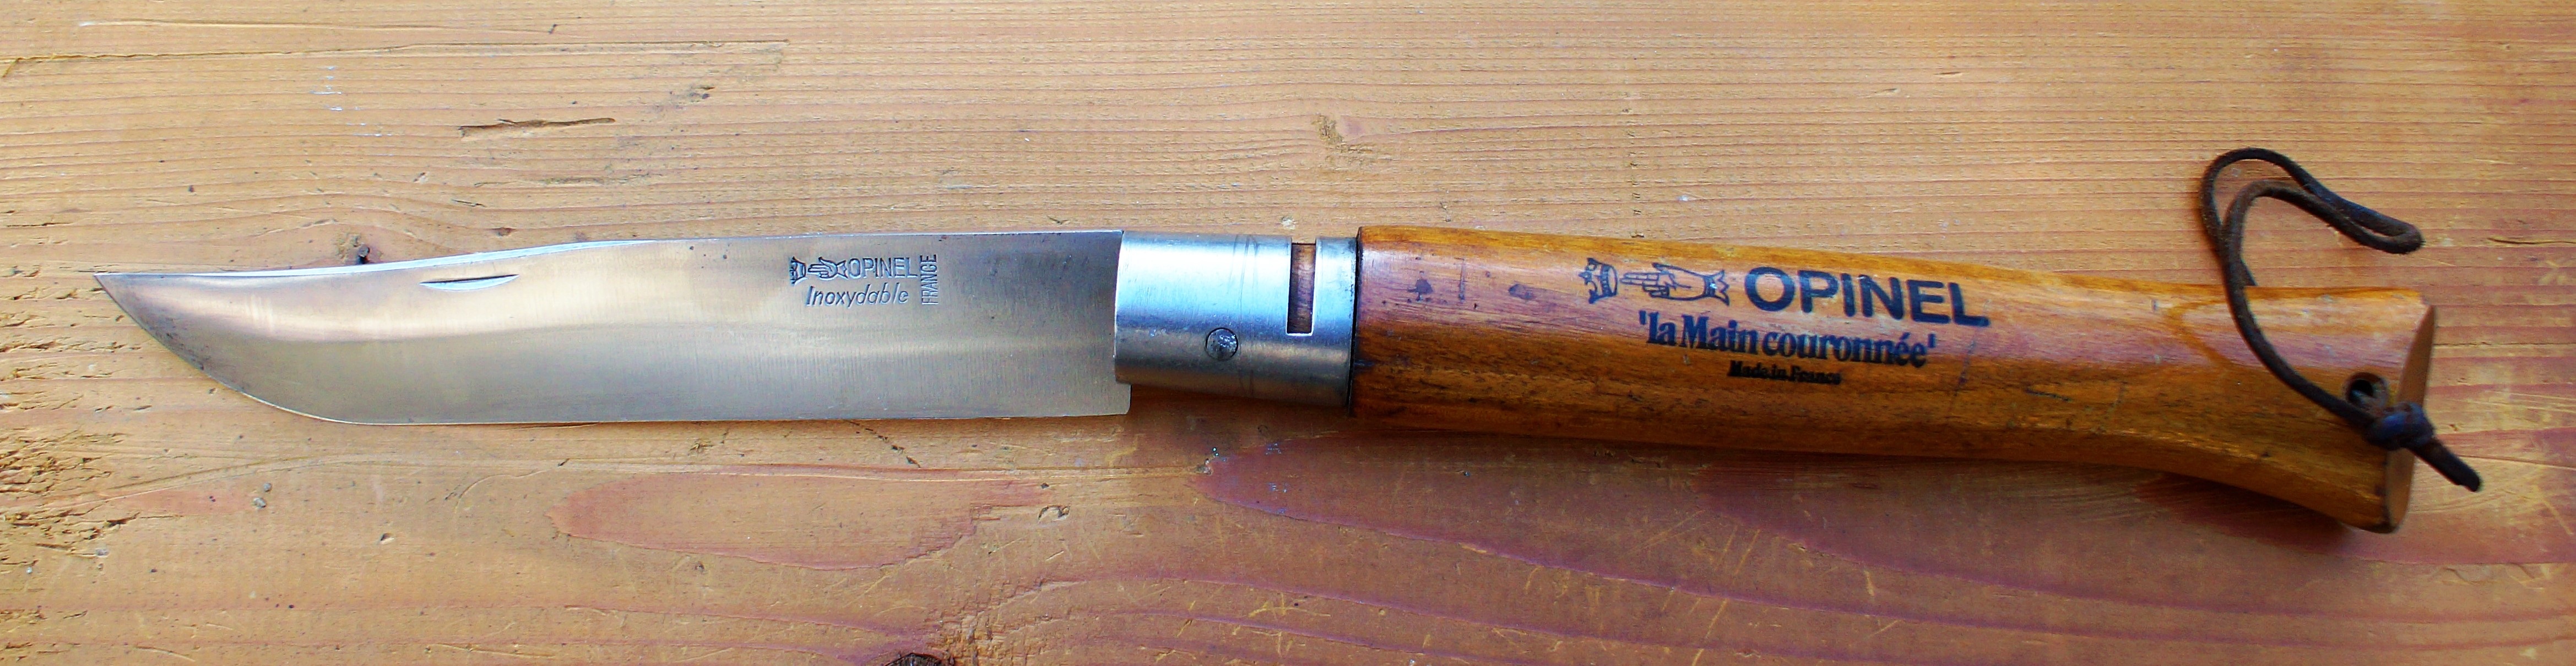
sharp, horn, equipment, camping, weapon, knife, large, pocket knife, jackknife, outdoor knife, camping equipment